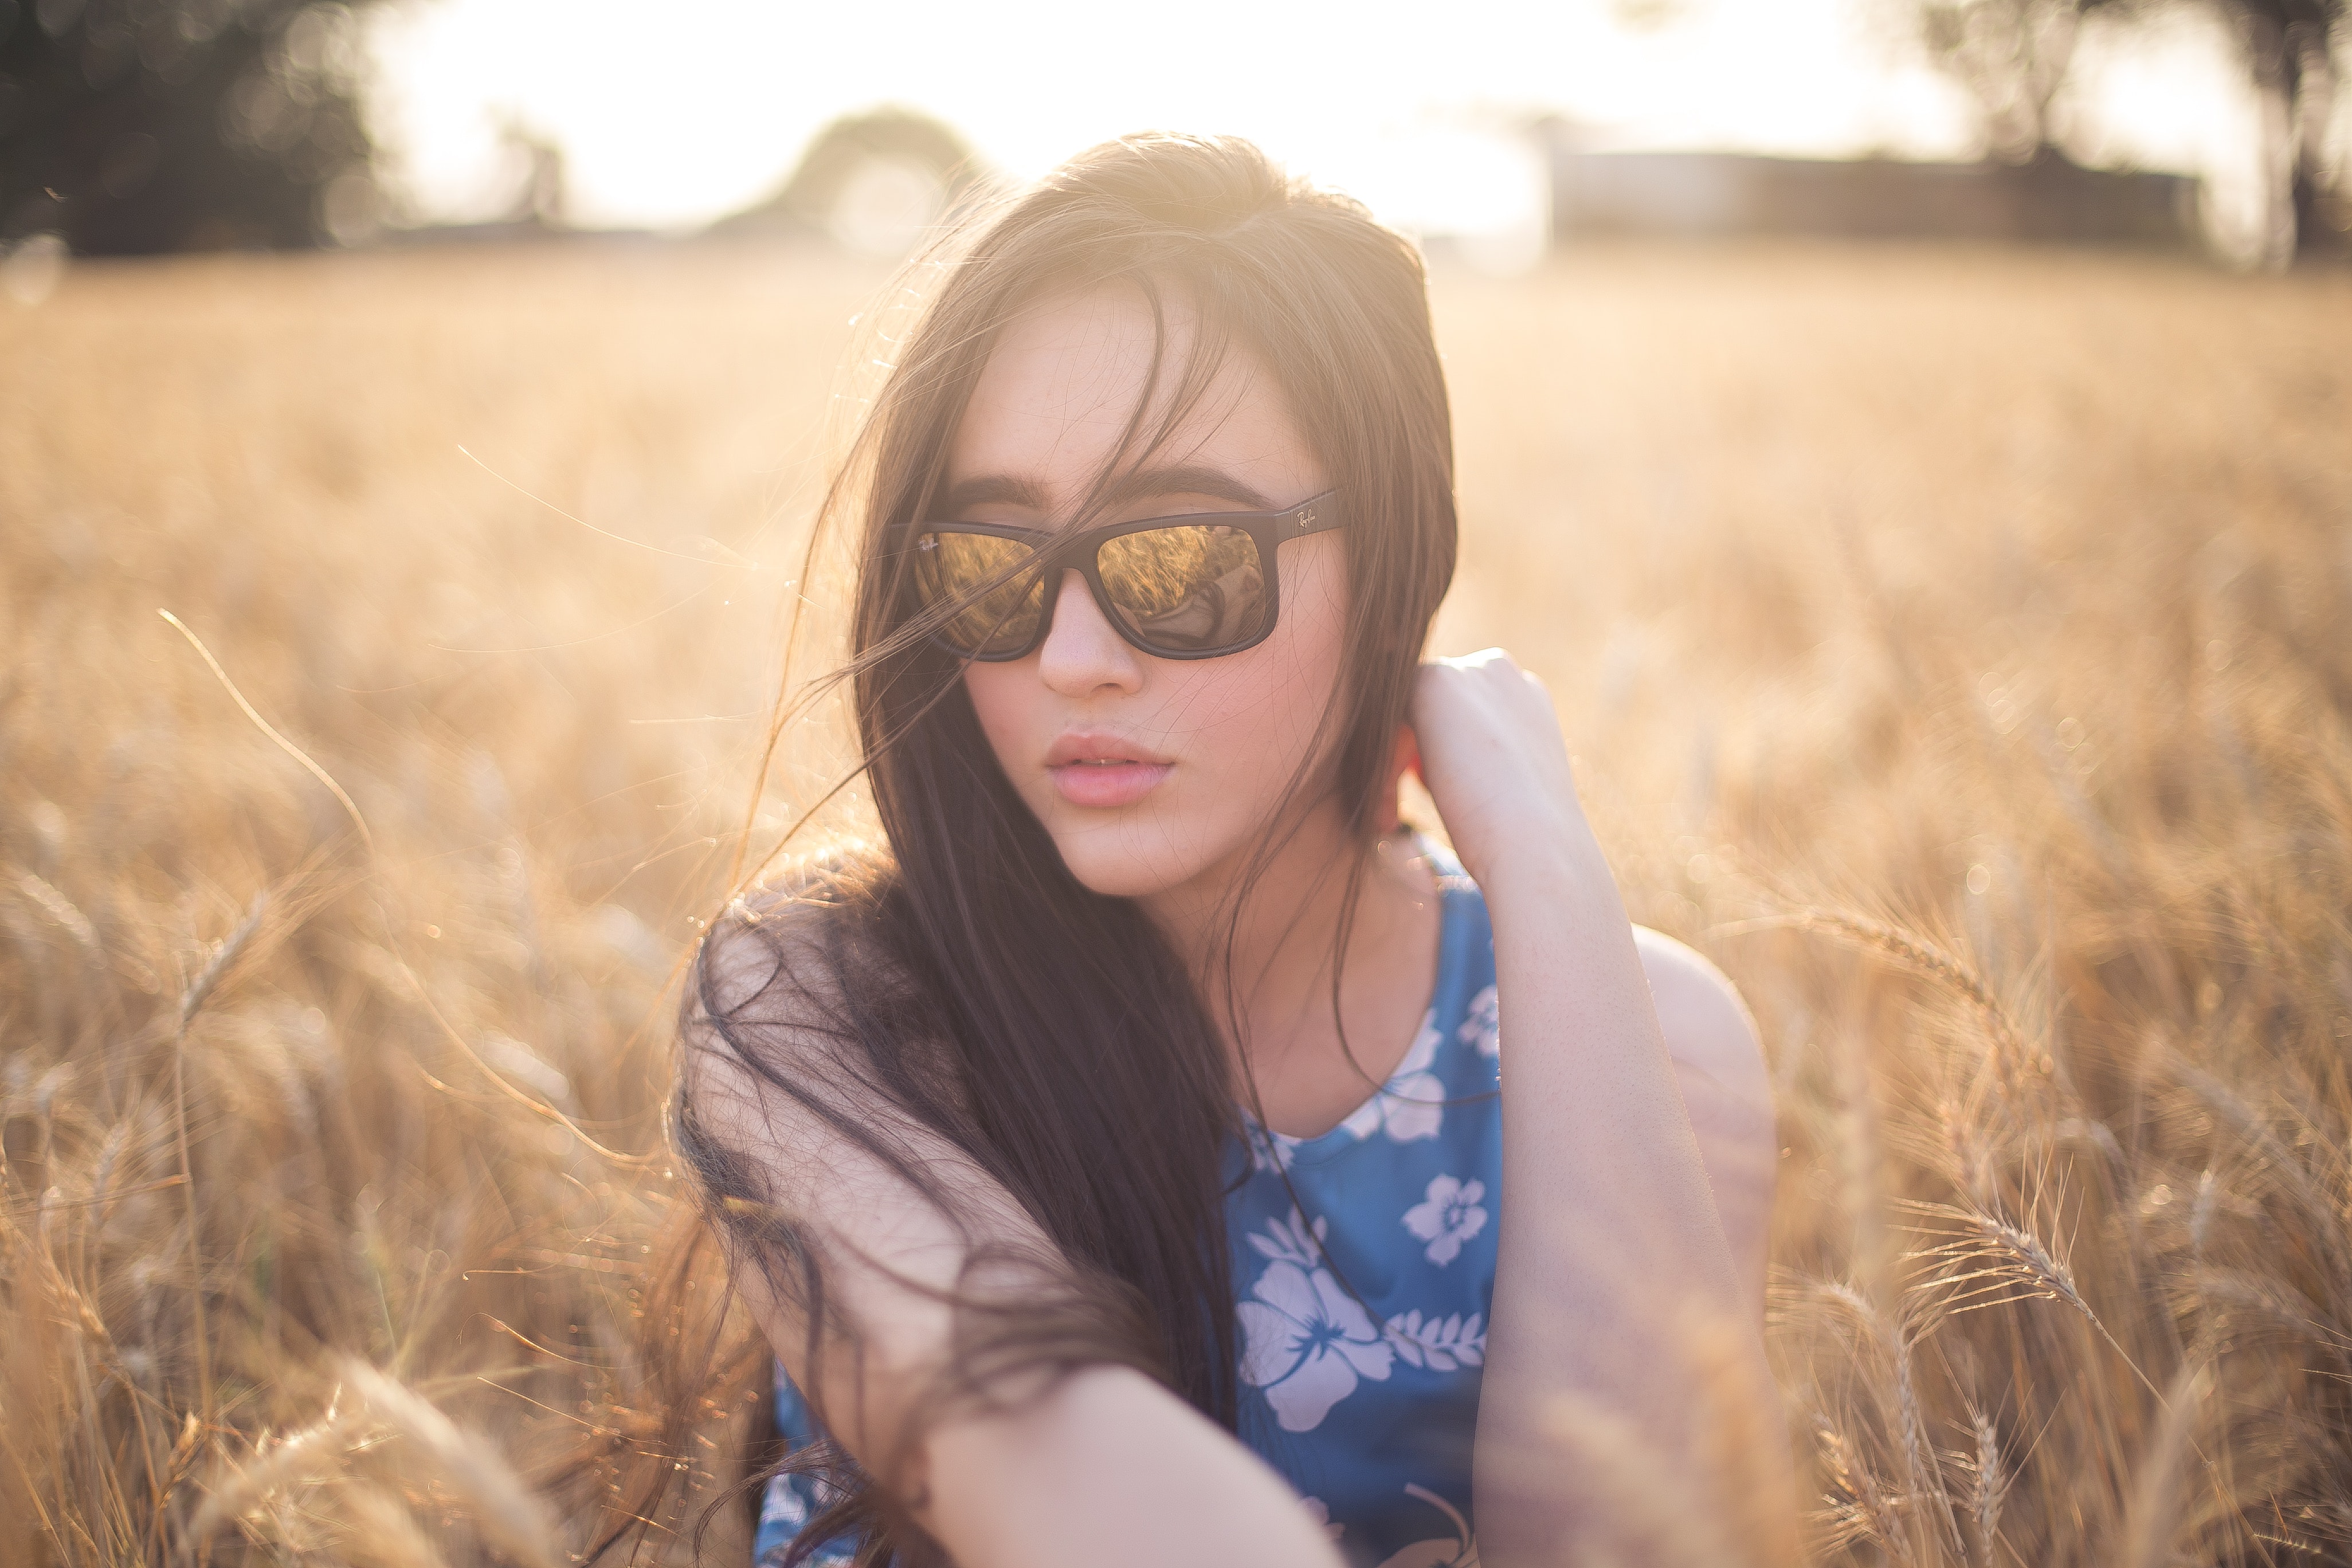
eyewear, hair, People in nature, face, sunglasses, sunlight, beauty, glasses, light, yellow, grass, blond, lip, cool, long hair, grass family, photography, summer, smile, brown hair, eye, vision care, backlighting, lens flare, field, plant, photo shoot, portrait photography, happy, portrait, surfer hair, black hair, grassland